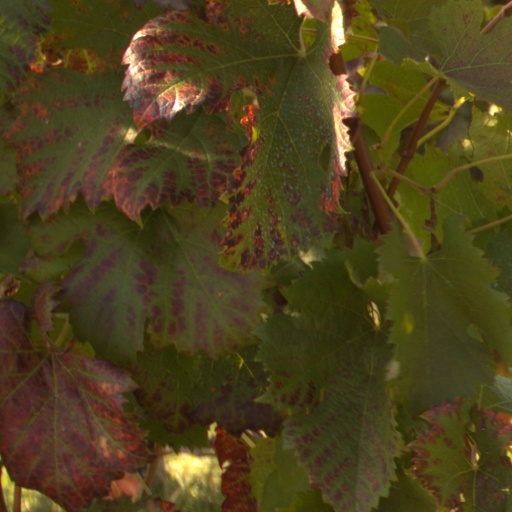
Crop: grape